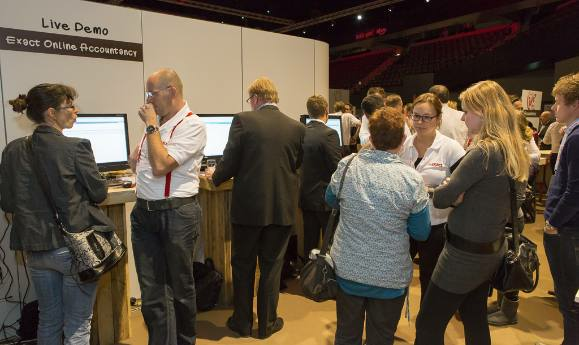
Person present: Yes